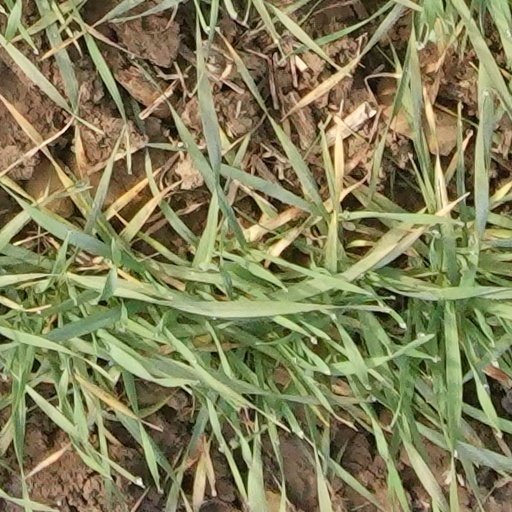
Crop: wheat